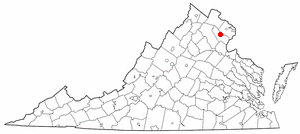
Manassas est depuis 1975 une ville indépendante de Virginie, aux États-Unis, connue pour deux batailles de la guerre de Sécession, la première bataille de Bull Run et la seconde bataille de Bull Run, aussi appelées Première et Seconde batailles de Manassas.